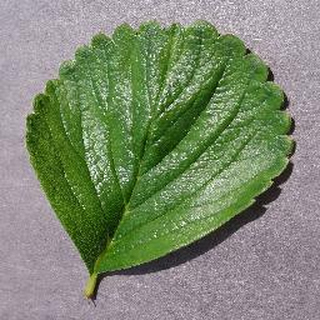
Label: healthy_strawberry